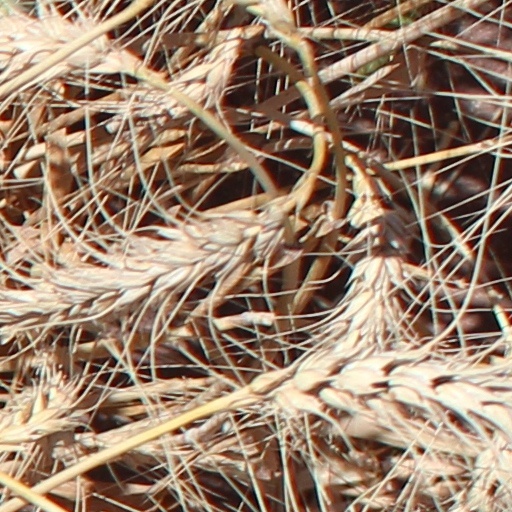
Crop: wheat